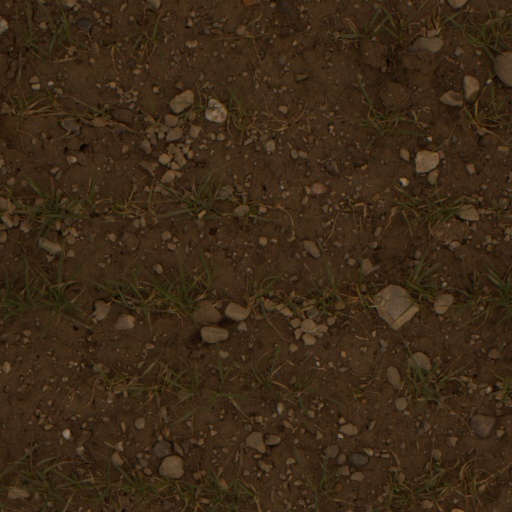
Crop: wheat